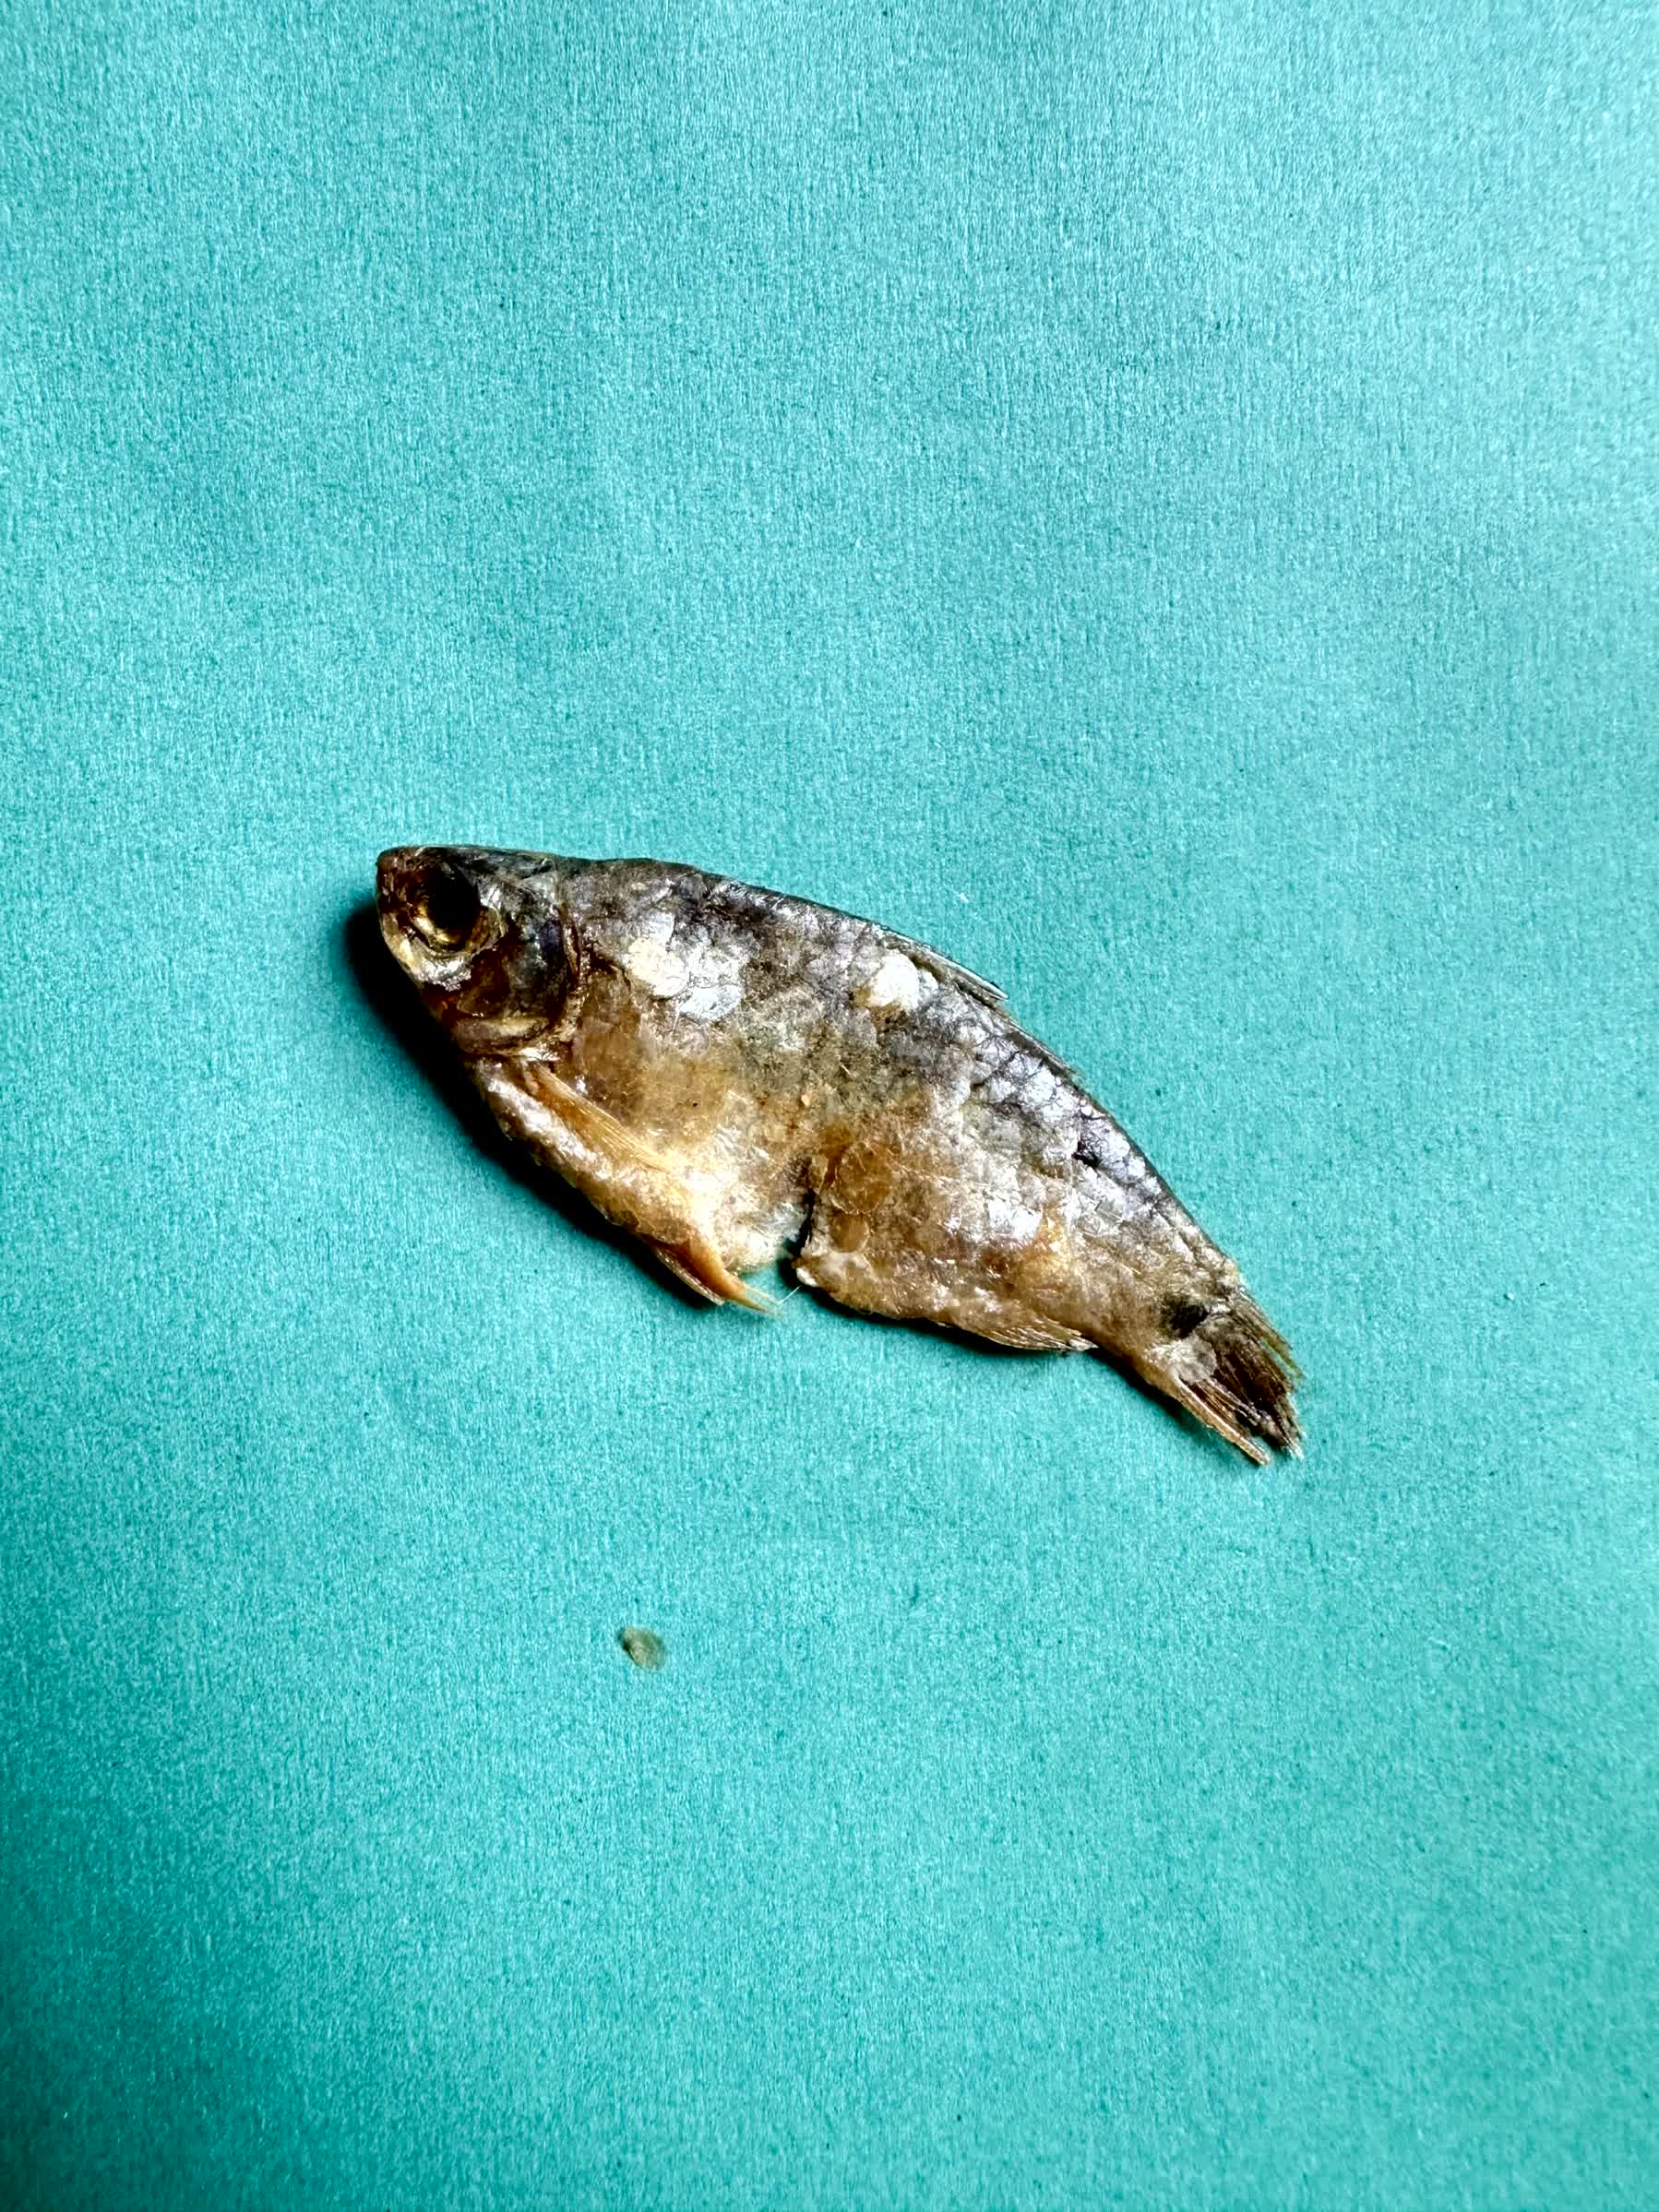
Species: puti chepa